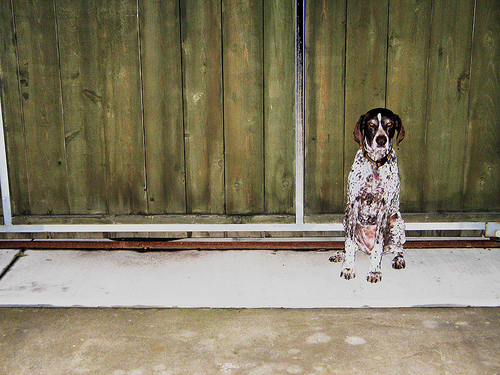
Breed: german shorthaired